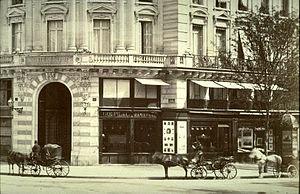
Goupil &amp
Goupil & Cⁱᵉ, également connue comme la maison Goupil, est l'un des principaux marchands d'art et éditeurs français du XIXᵉ siècle, dont le siège se trouvait à Paris. Peu à peu, la société a établi un commerce mondial de reproductions de peintures et de sculptures avec un réseau de succursales et d'agents à Londres, Bruxelles, La Haye, Berlin et Vienne, ainsi qu'à New York et en Australie. Les Ateliers photographiques d'Asnières, une usine située au nord de Paris lancée en 1869 par Michel Manzi, ont joué un rôle déterminant dans cette expansion. La figure principale était Adolphe Goupil, dont la fille Marie a épousé l'artiste français Jean-Léon Gérôme.
Jean-Baptiste Michel Adolphe Goupil, né le 7 mars 1806 à Paris, et mort le 9 mai 1893 à Saint-Martin-aux-Chartrains est un capitaine d'industrie français, l'un des plus importants marchands et éditeurs d'art du XIXᵉ siècle.